Moderna COVID-19 vaccine

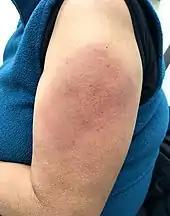
"Moderna arm", a non-serious skin reaction rarely seen ≈7 days after injection with the Moderna vaccine.

The World Health Organization (WHO) stated that "the safety data supported a favorable safety profile" and that the vaccine's AE (adverse event) profile "did not suggest any specific safety concerns". The most common adverse events were pain at the injection site, fatigue, headache, myalgia (muscle pain), and arthralgia (joint pain).